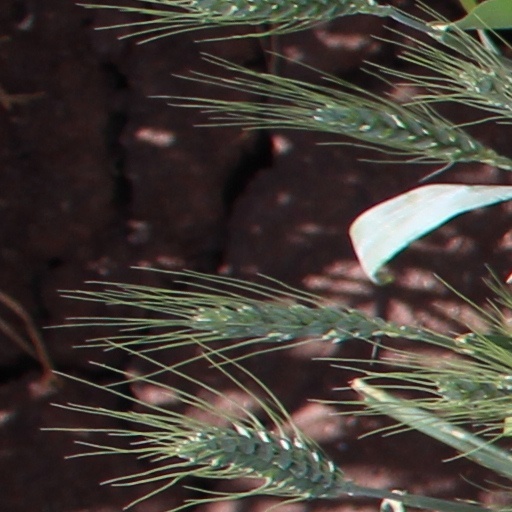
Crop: wheat